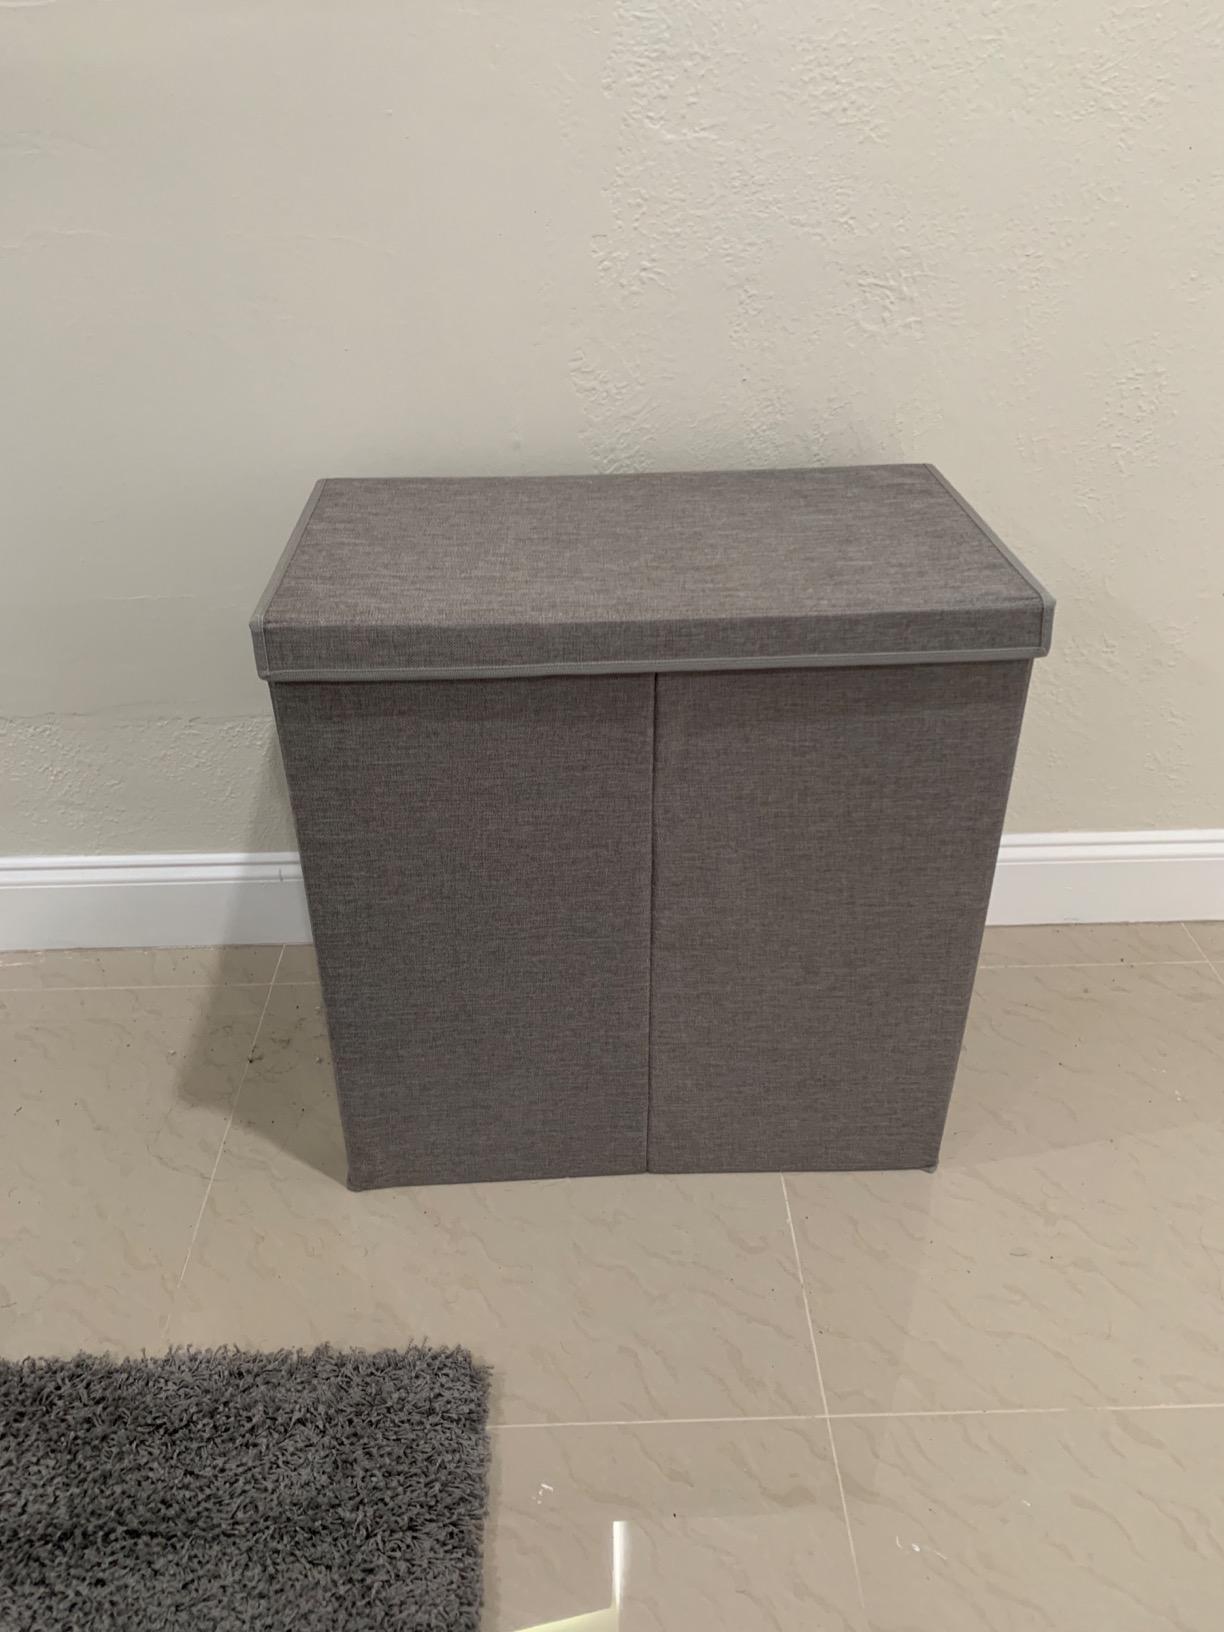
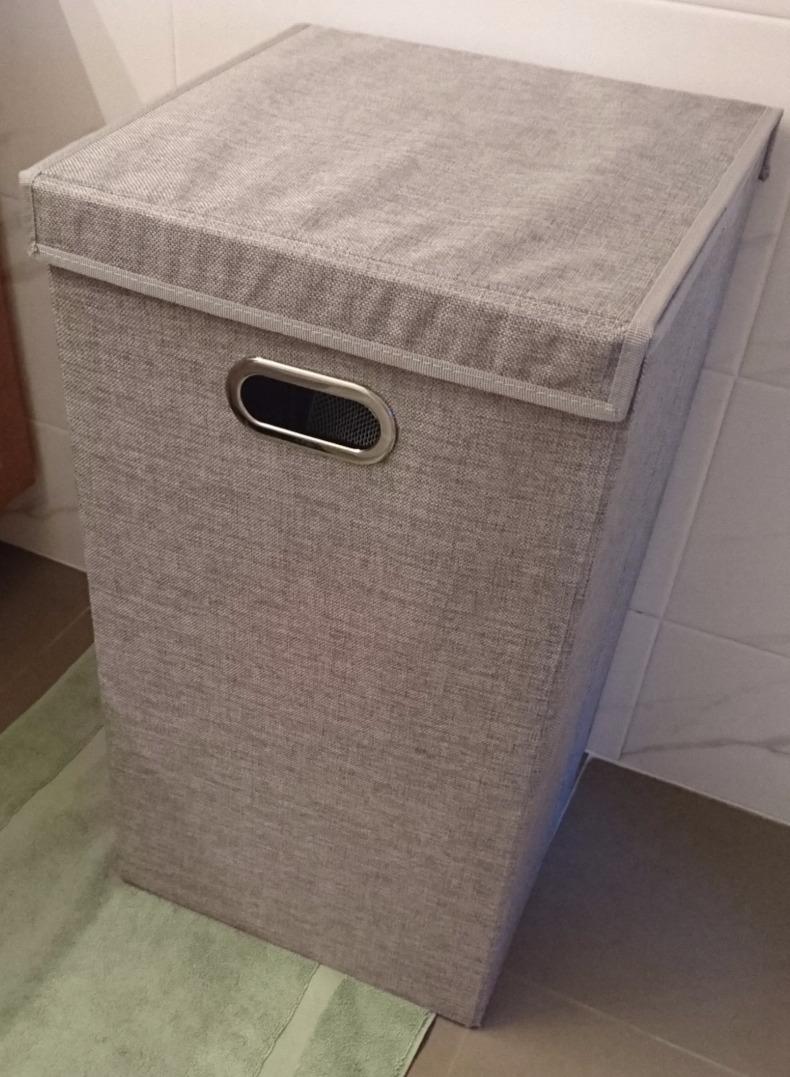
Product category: items_hamper
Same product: no